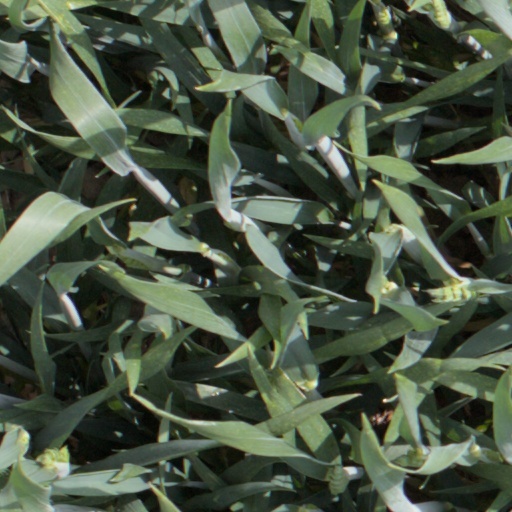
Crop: wheat